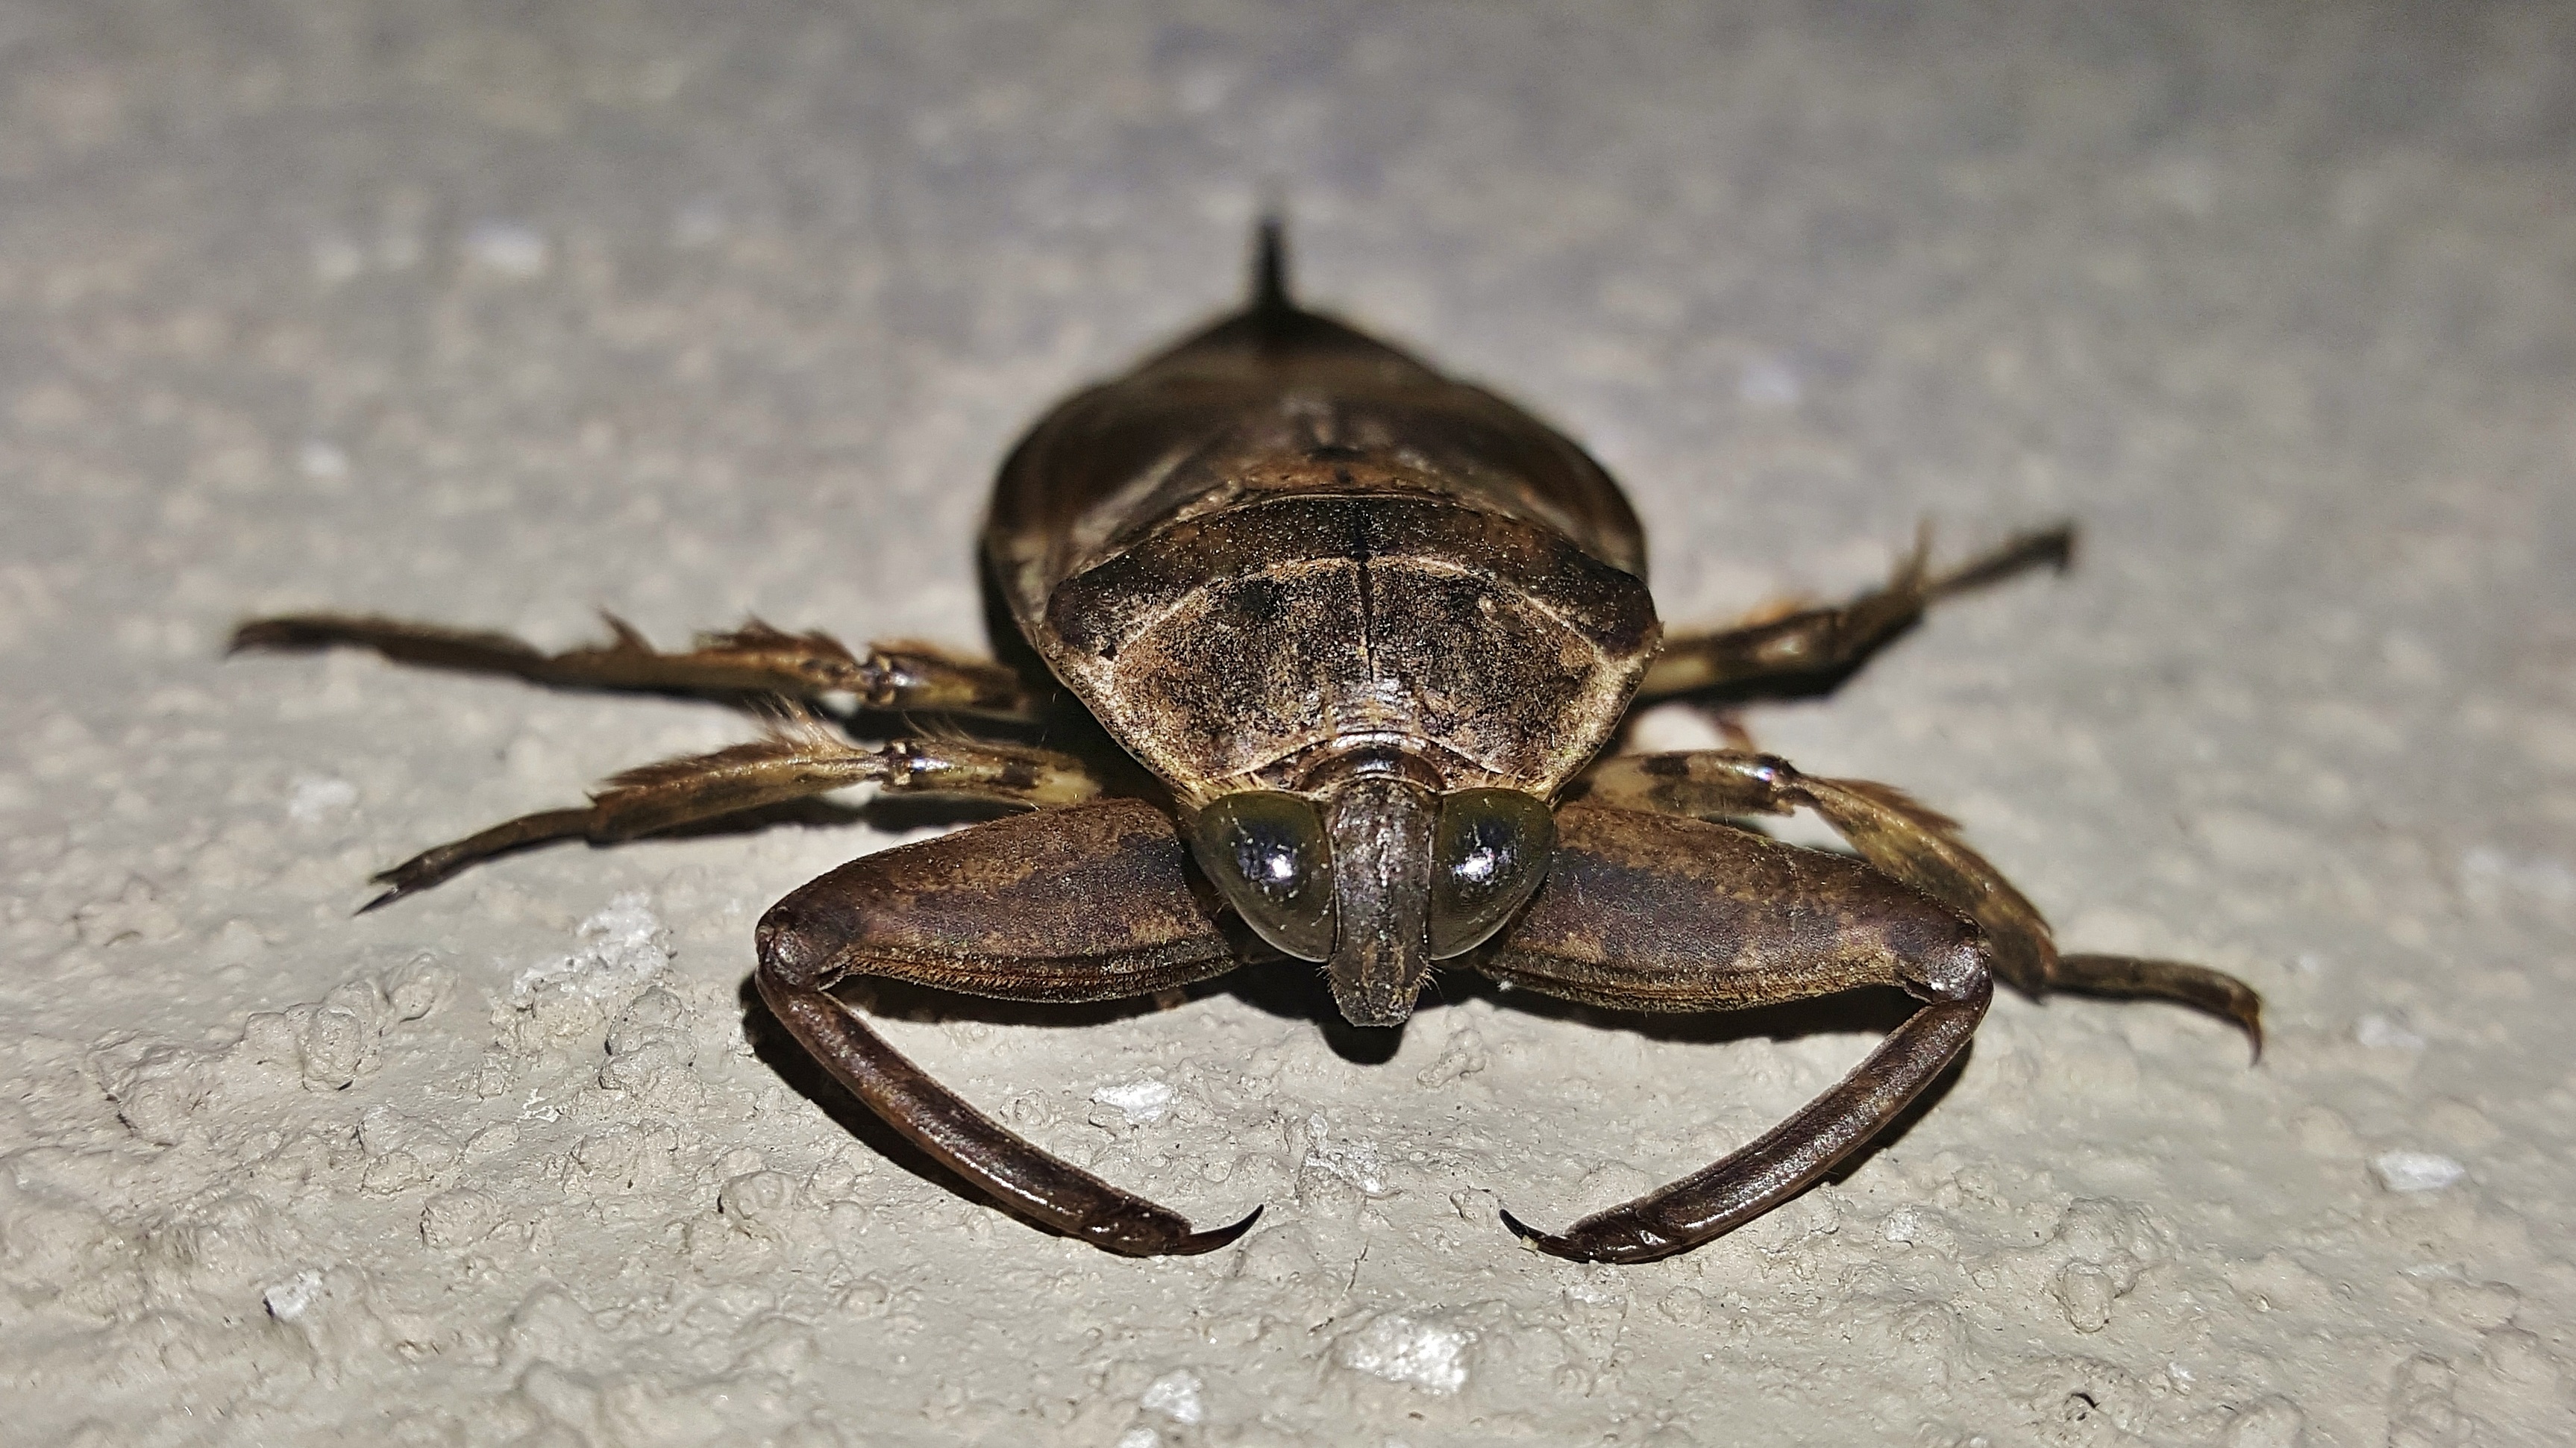
insect, fauna, invertebrate, close up, insects, weevil, macro photography, arthropod, beetles, arthropods, wolf spider, araneus, pincers, water bug, giant water bug, toe biter, alligator tick, belostomatidae, orb weaver spider, scarabs